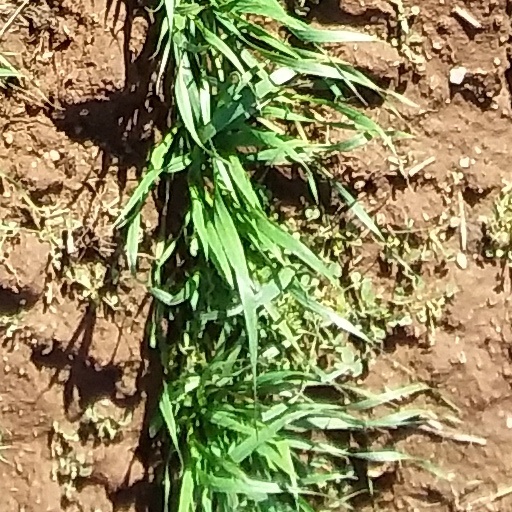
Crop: wheat